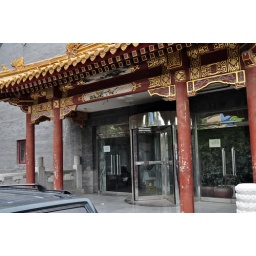
Traditional building in Beijing with modern glass revolving door.